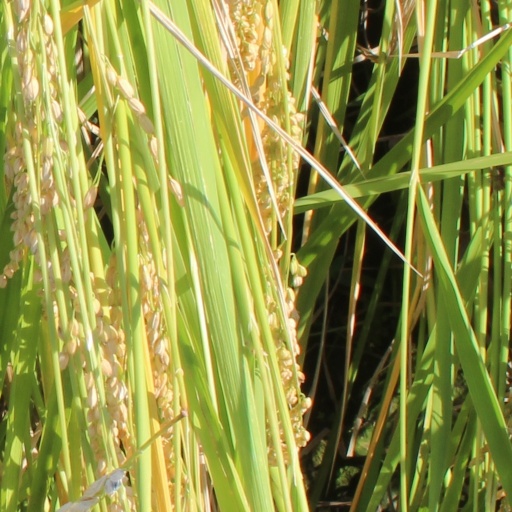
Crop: rice